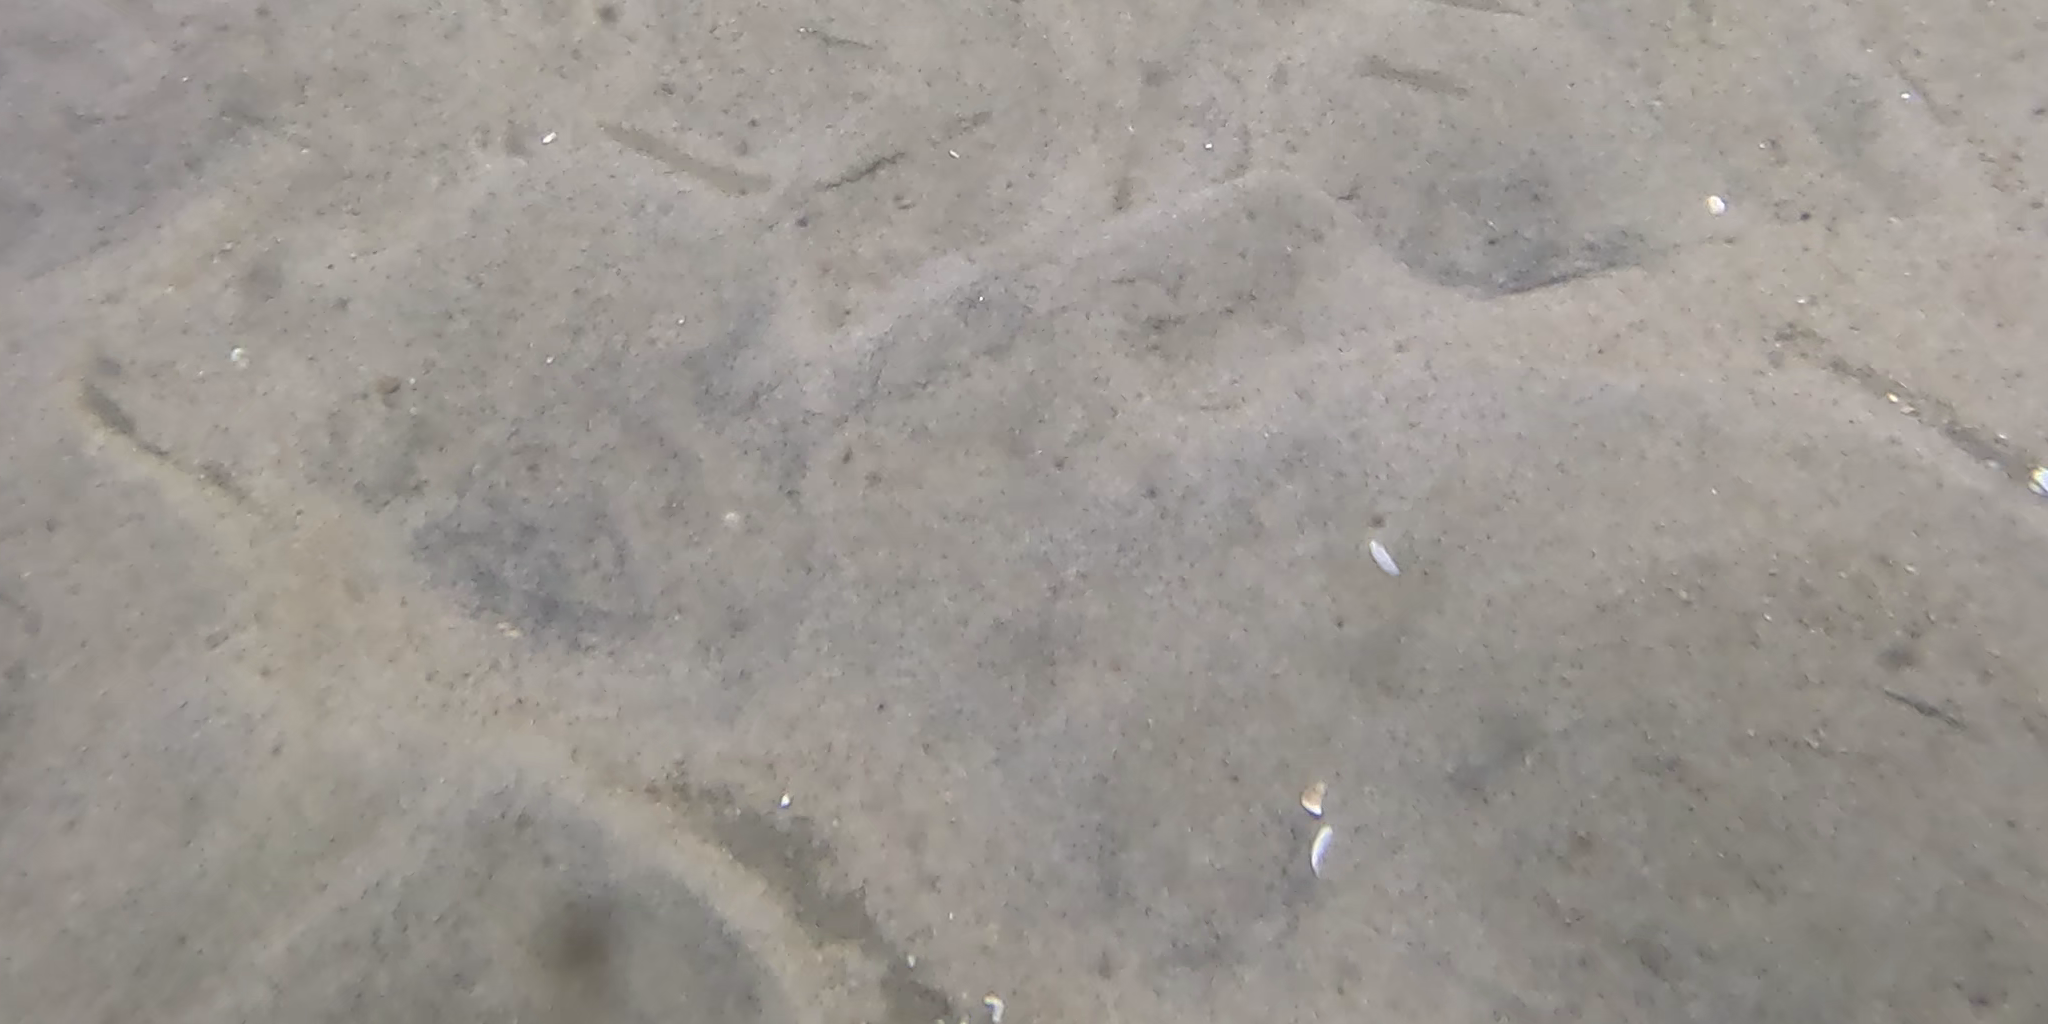
Seabed habitat: sand